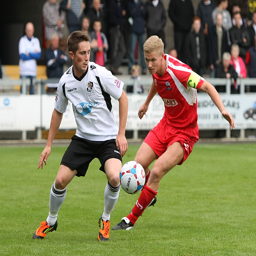
keeping your eye on the ball